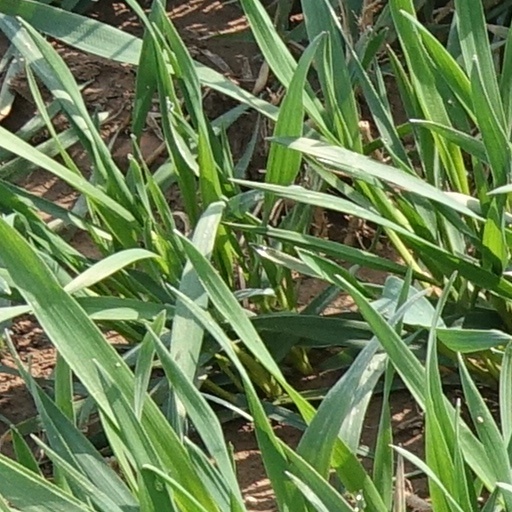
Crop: wheat